Man Hunt (1936 film)

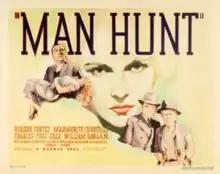
Theatrical release poster

Man Hunt is a 1936 American drama film directed by William Clemens and written by Roy Chanslor. The film stars Ricardo Cortez, Marguerite Churchill, Charles "Chic" Sale, William Gargan, Dick Purcell and Olin Howland. The film was released by Warner Bros. Pictures on February 15, 1936.